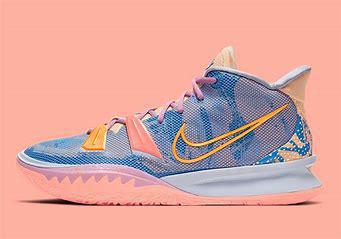
Brand: Nike
Model: Kyrie 2